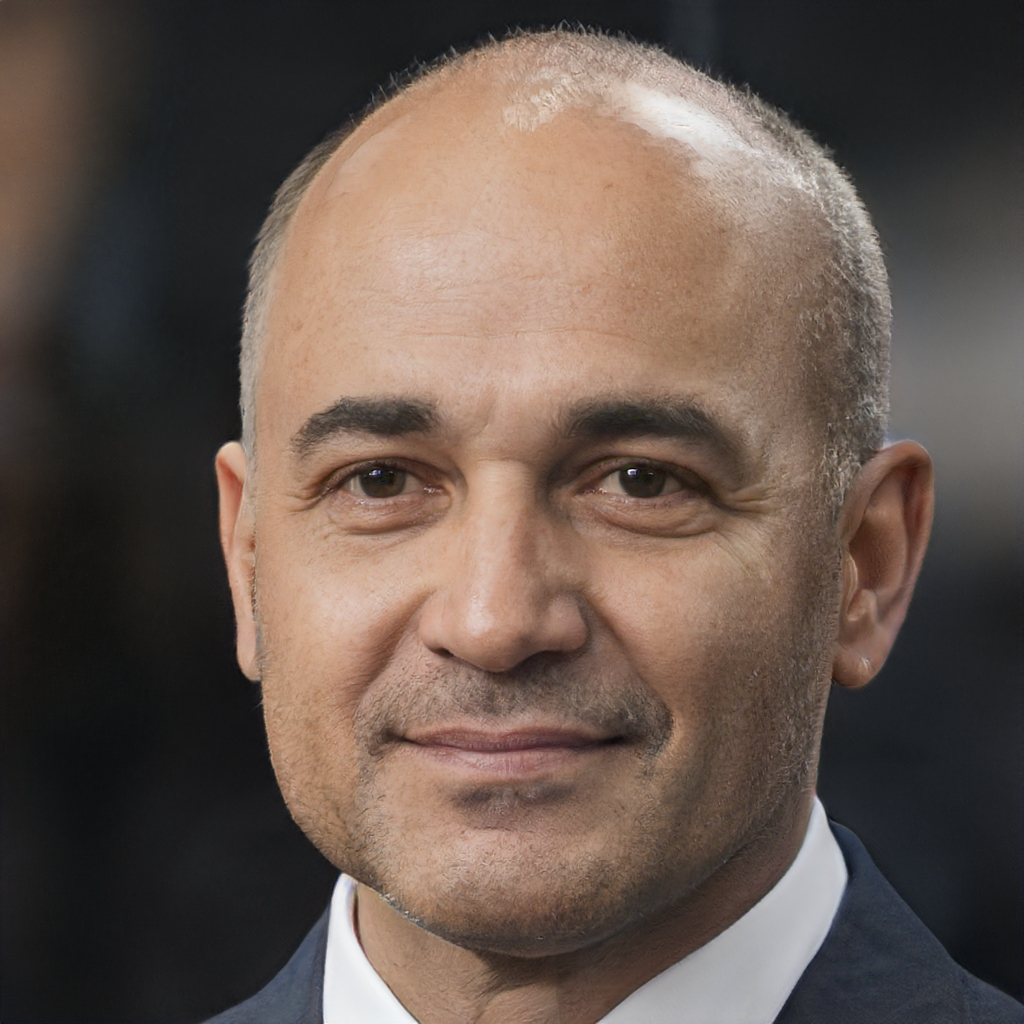
Gender: Male